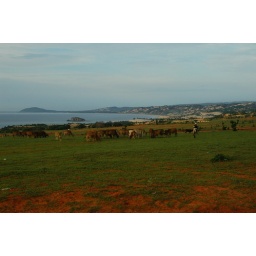
sand red dune in Mui Ne-Viet Nam